Operation Eagle Claw

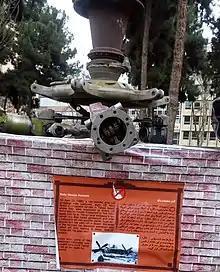
RH-53D helicopter rotor remnant from Operation Eagle Claw on display in the former US Embassy in Tehran

Retired Chief of Naval Operations Admiral James L. Holloway III led the official investigation in 1980 into the causes of the operation's failure on behalf of the Joint Chiefs of Staff. The Holloway Report primarily cited deficiencies in mission planning, command and control, and inter-service operability, and provided a catalyst to reorganize the Department of Defense.